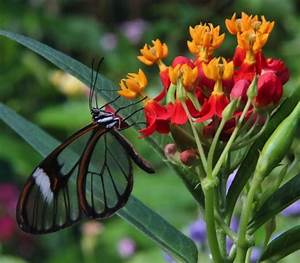
Label: butterfly